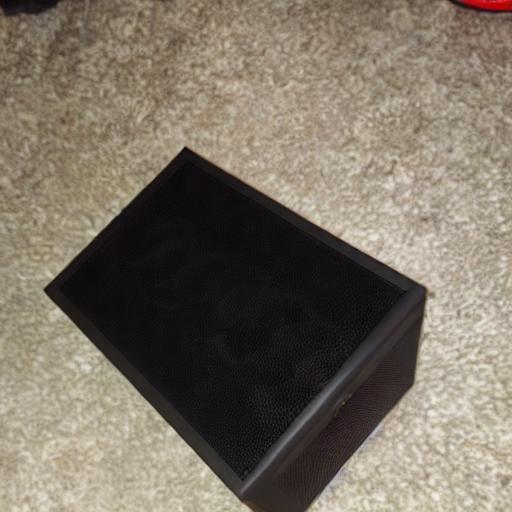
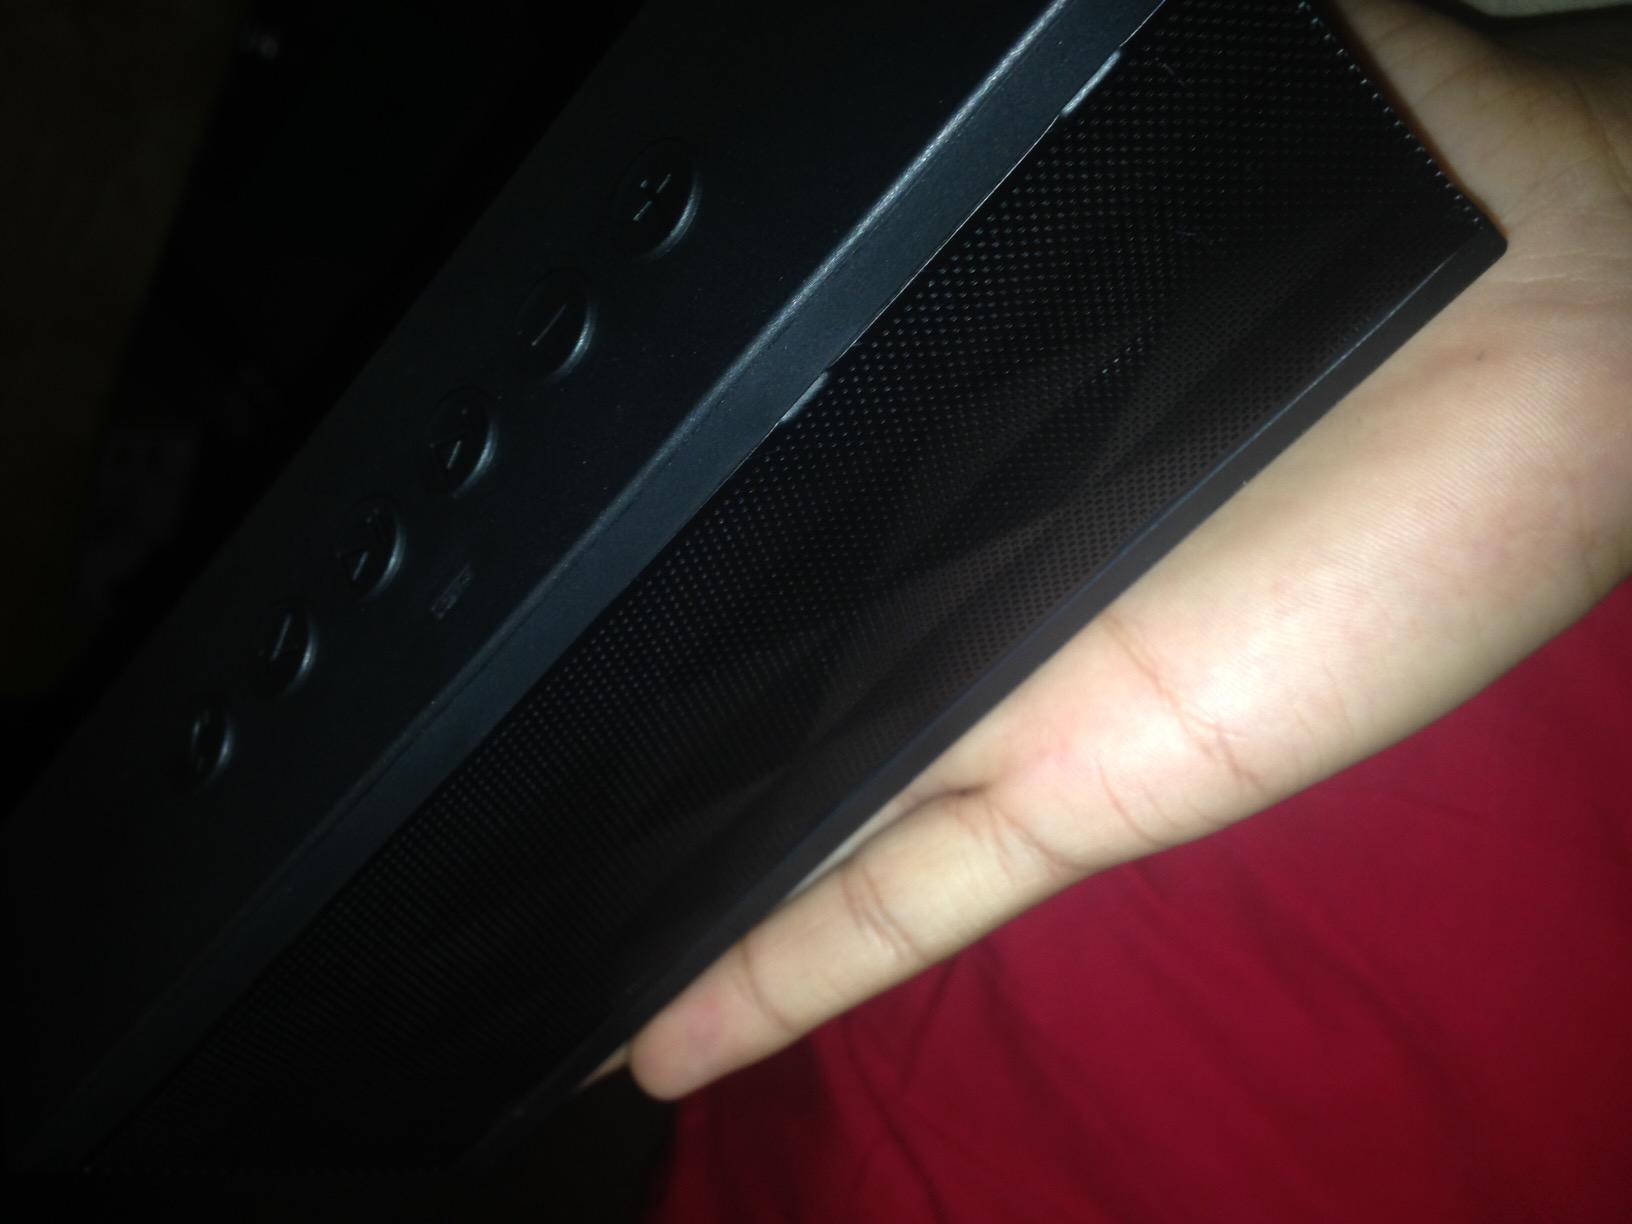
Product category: speaker
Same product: no